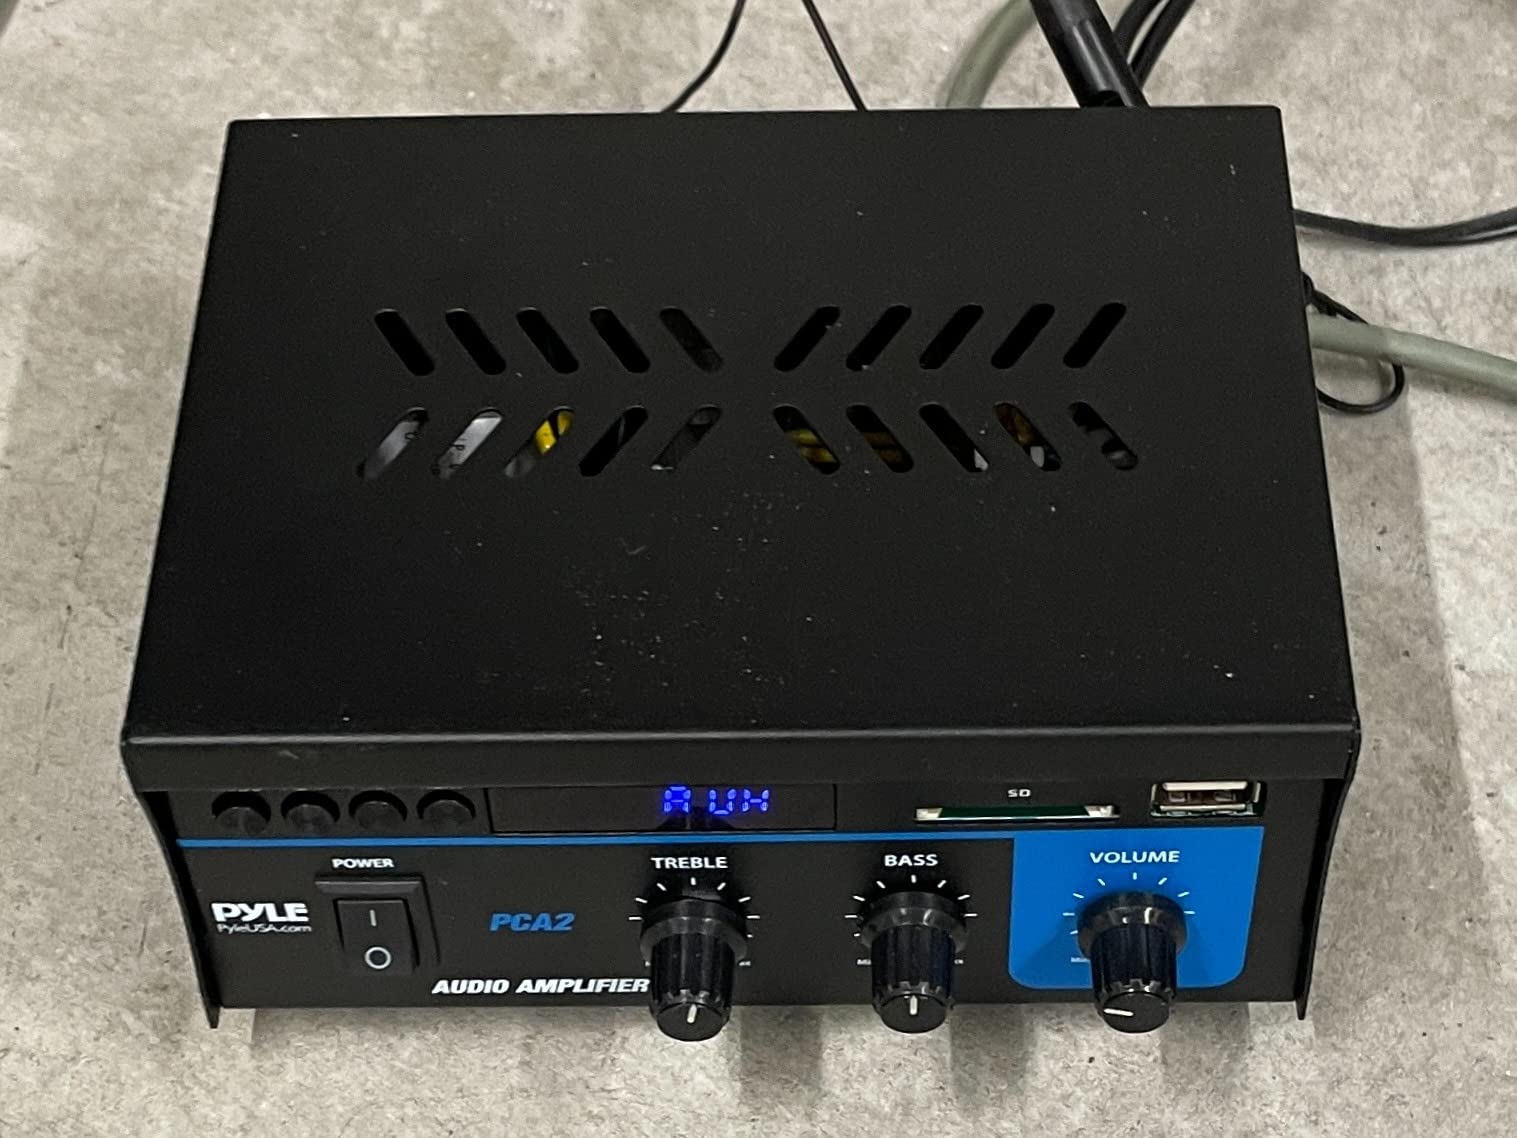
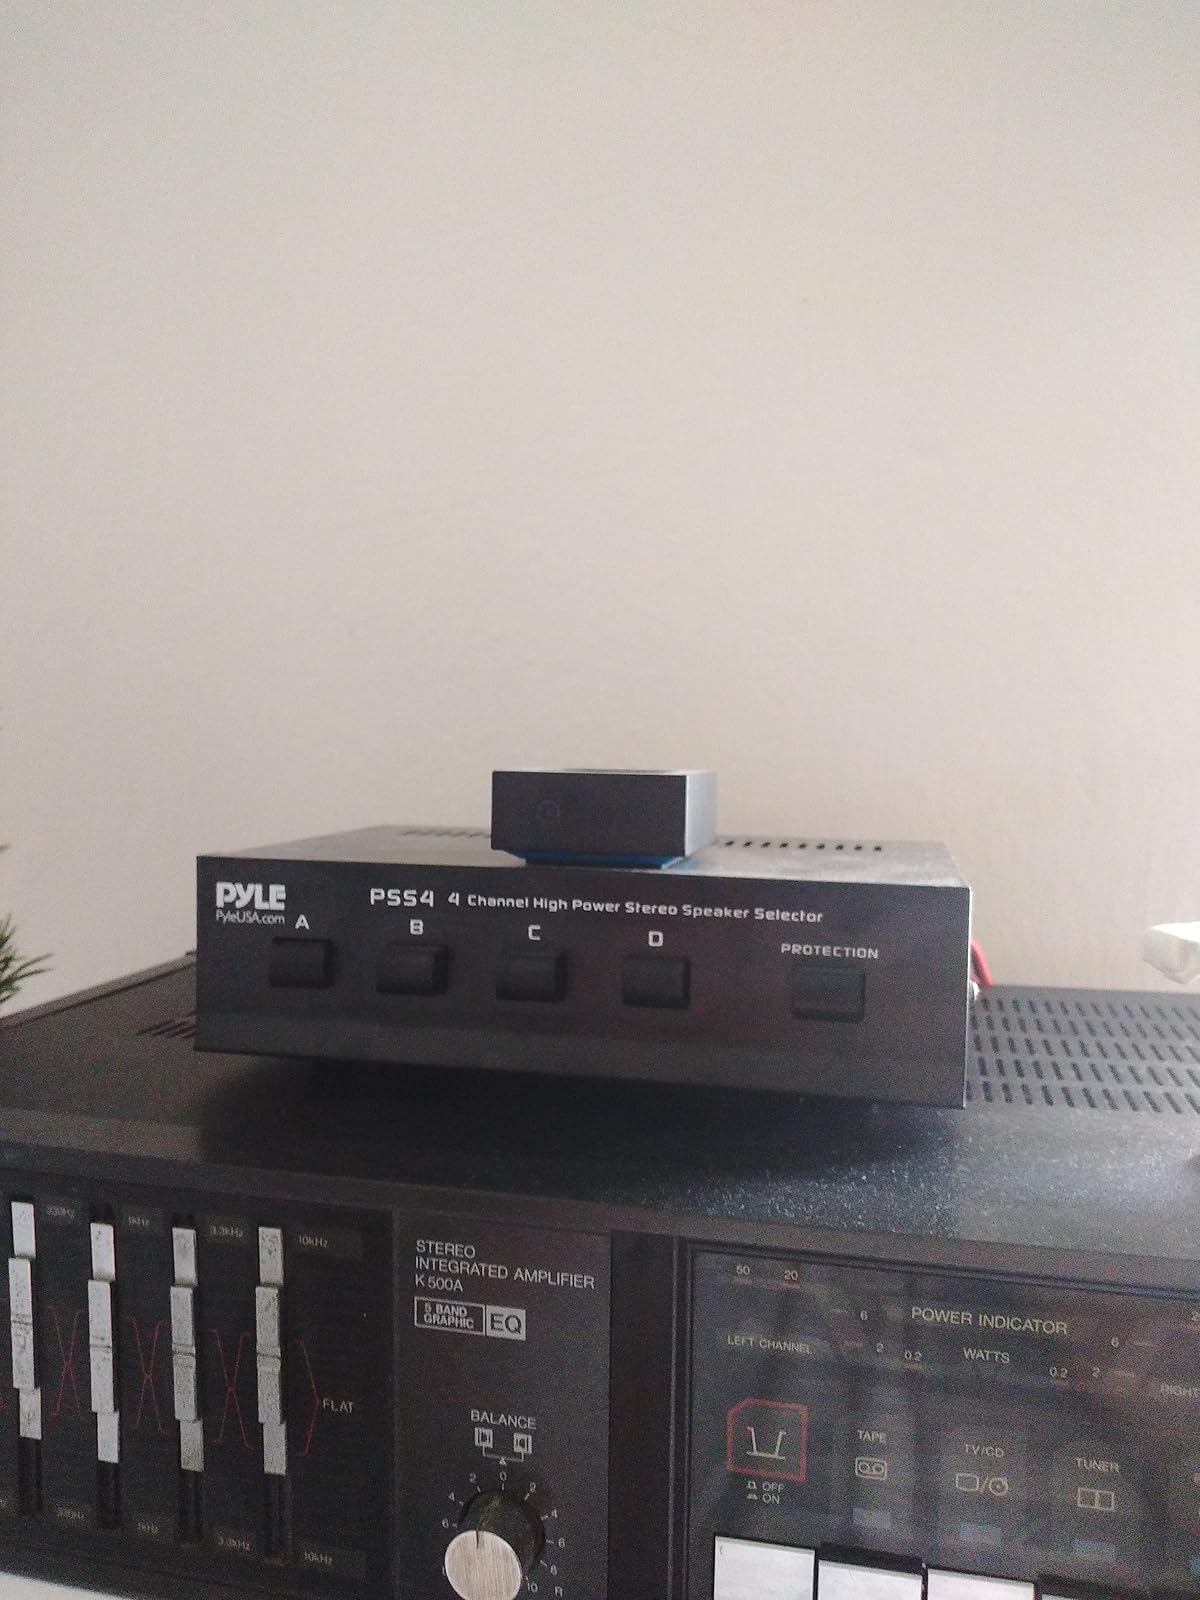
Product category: speaker
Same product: no